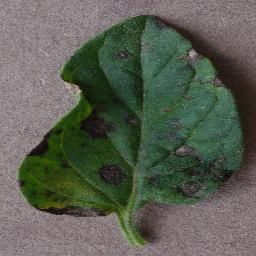
Label: Tomato___Early_blight